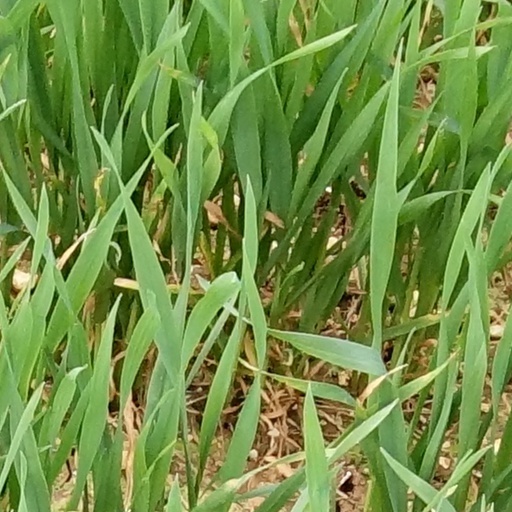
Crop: wheat